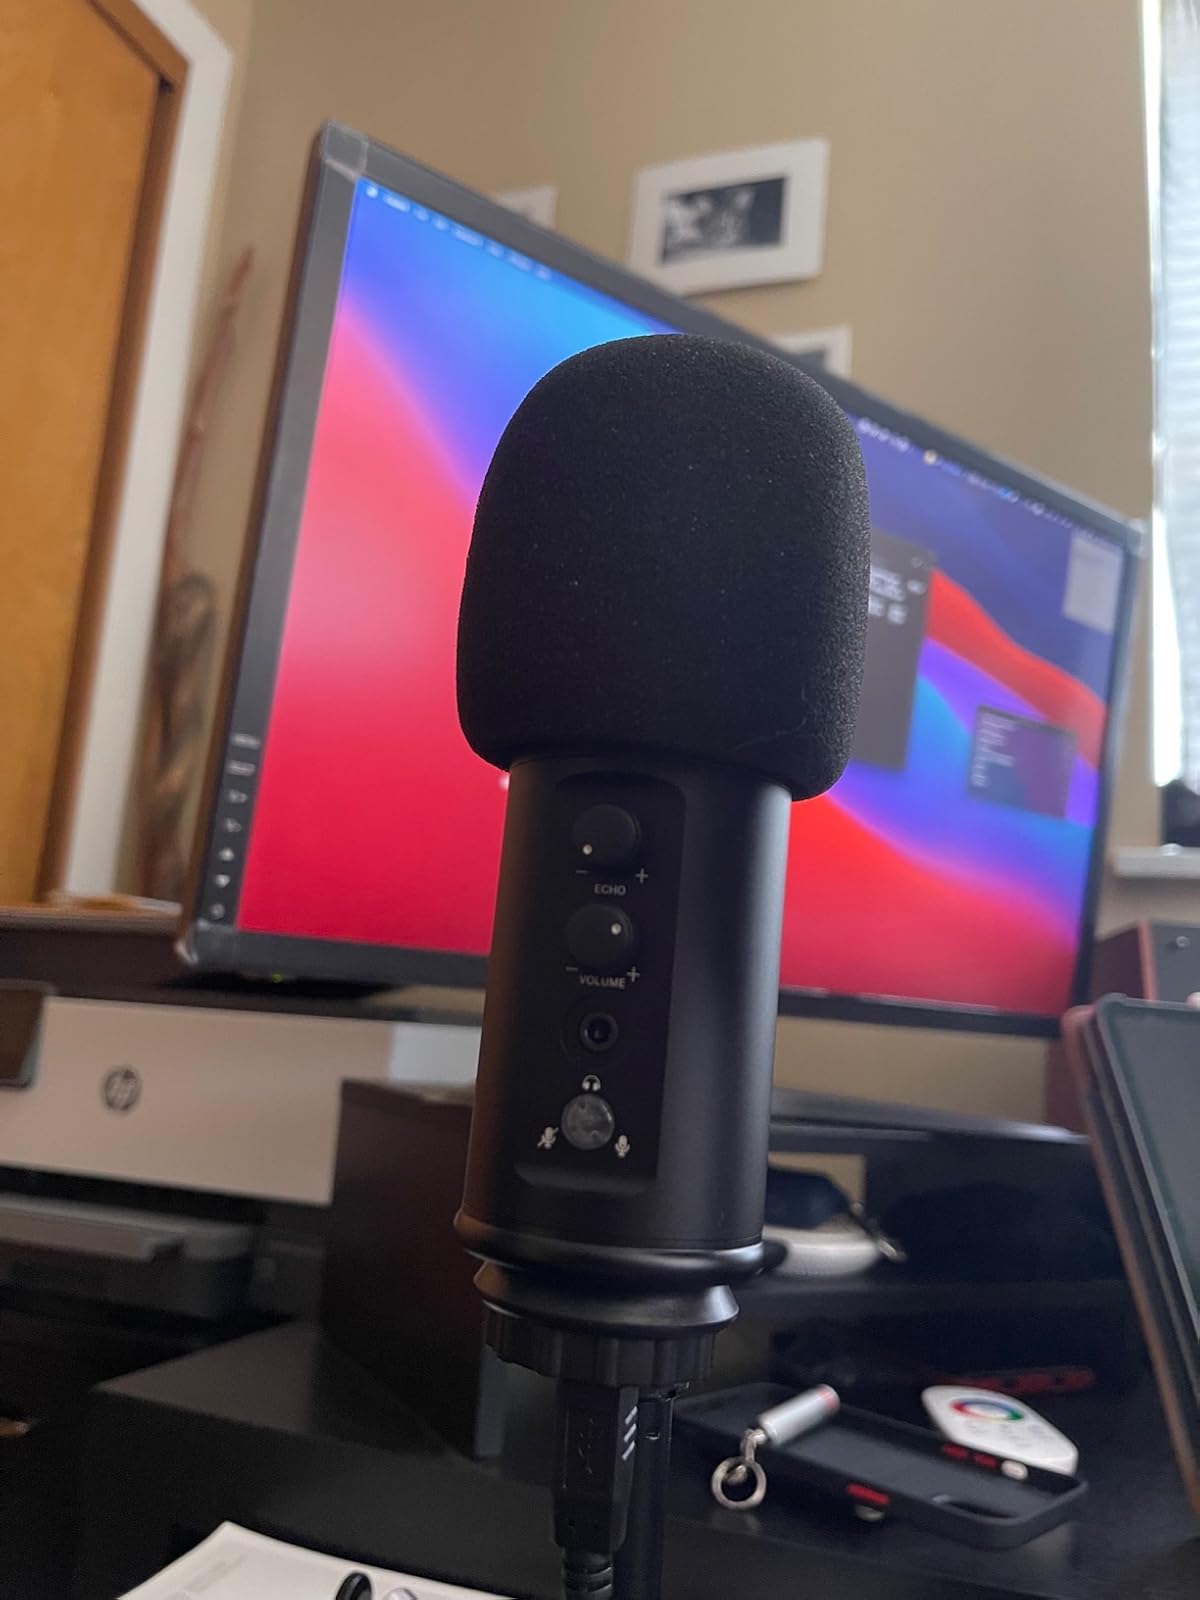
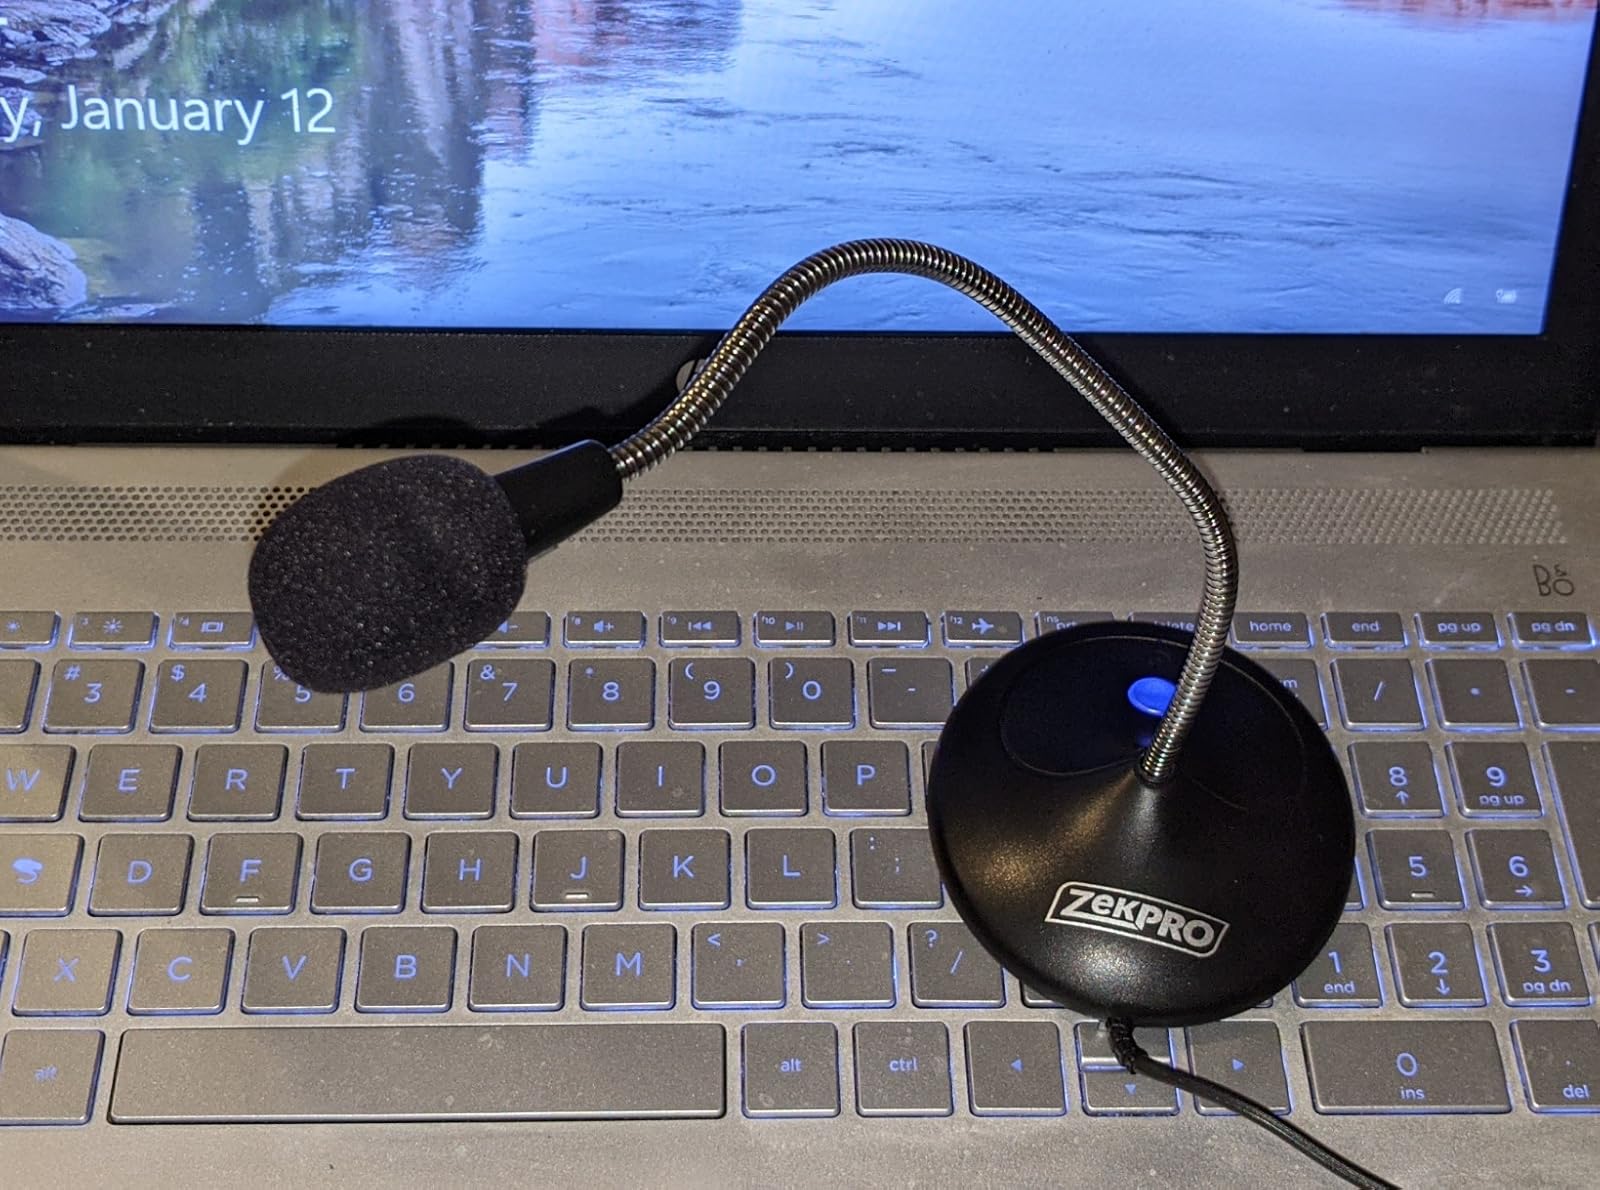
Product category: microphone
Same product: no